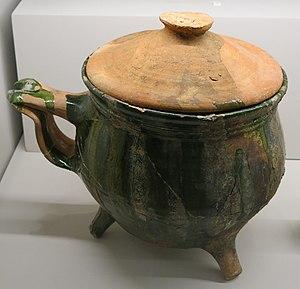
Marmite. 1625-1650. Terre cuite vernissée avec glaçure verte. Trouvé dans les fouilles du château du Louvre pour la création de la Pyramide et exposées au Louvre médiéval (Paris).
Une marmite est un ustensile de cuisine muni d'un couvercle et de poignées latérales, en céramique ou en métal, utilisé pour faire cuire des aliments. Les grandes marmites peuvent atteindre une capacité de plusieurs dizaines de litres.